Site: brandenburg
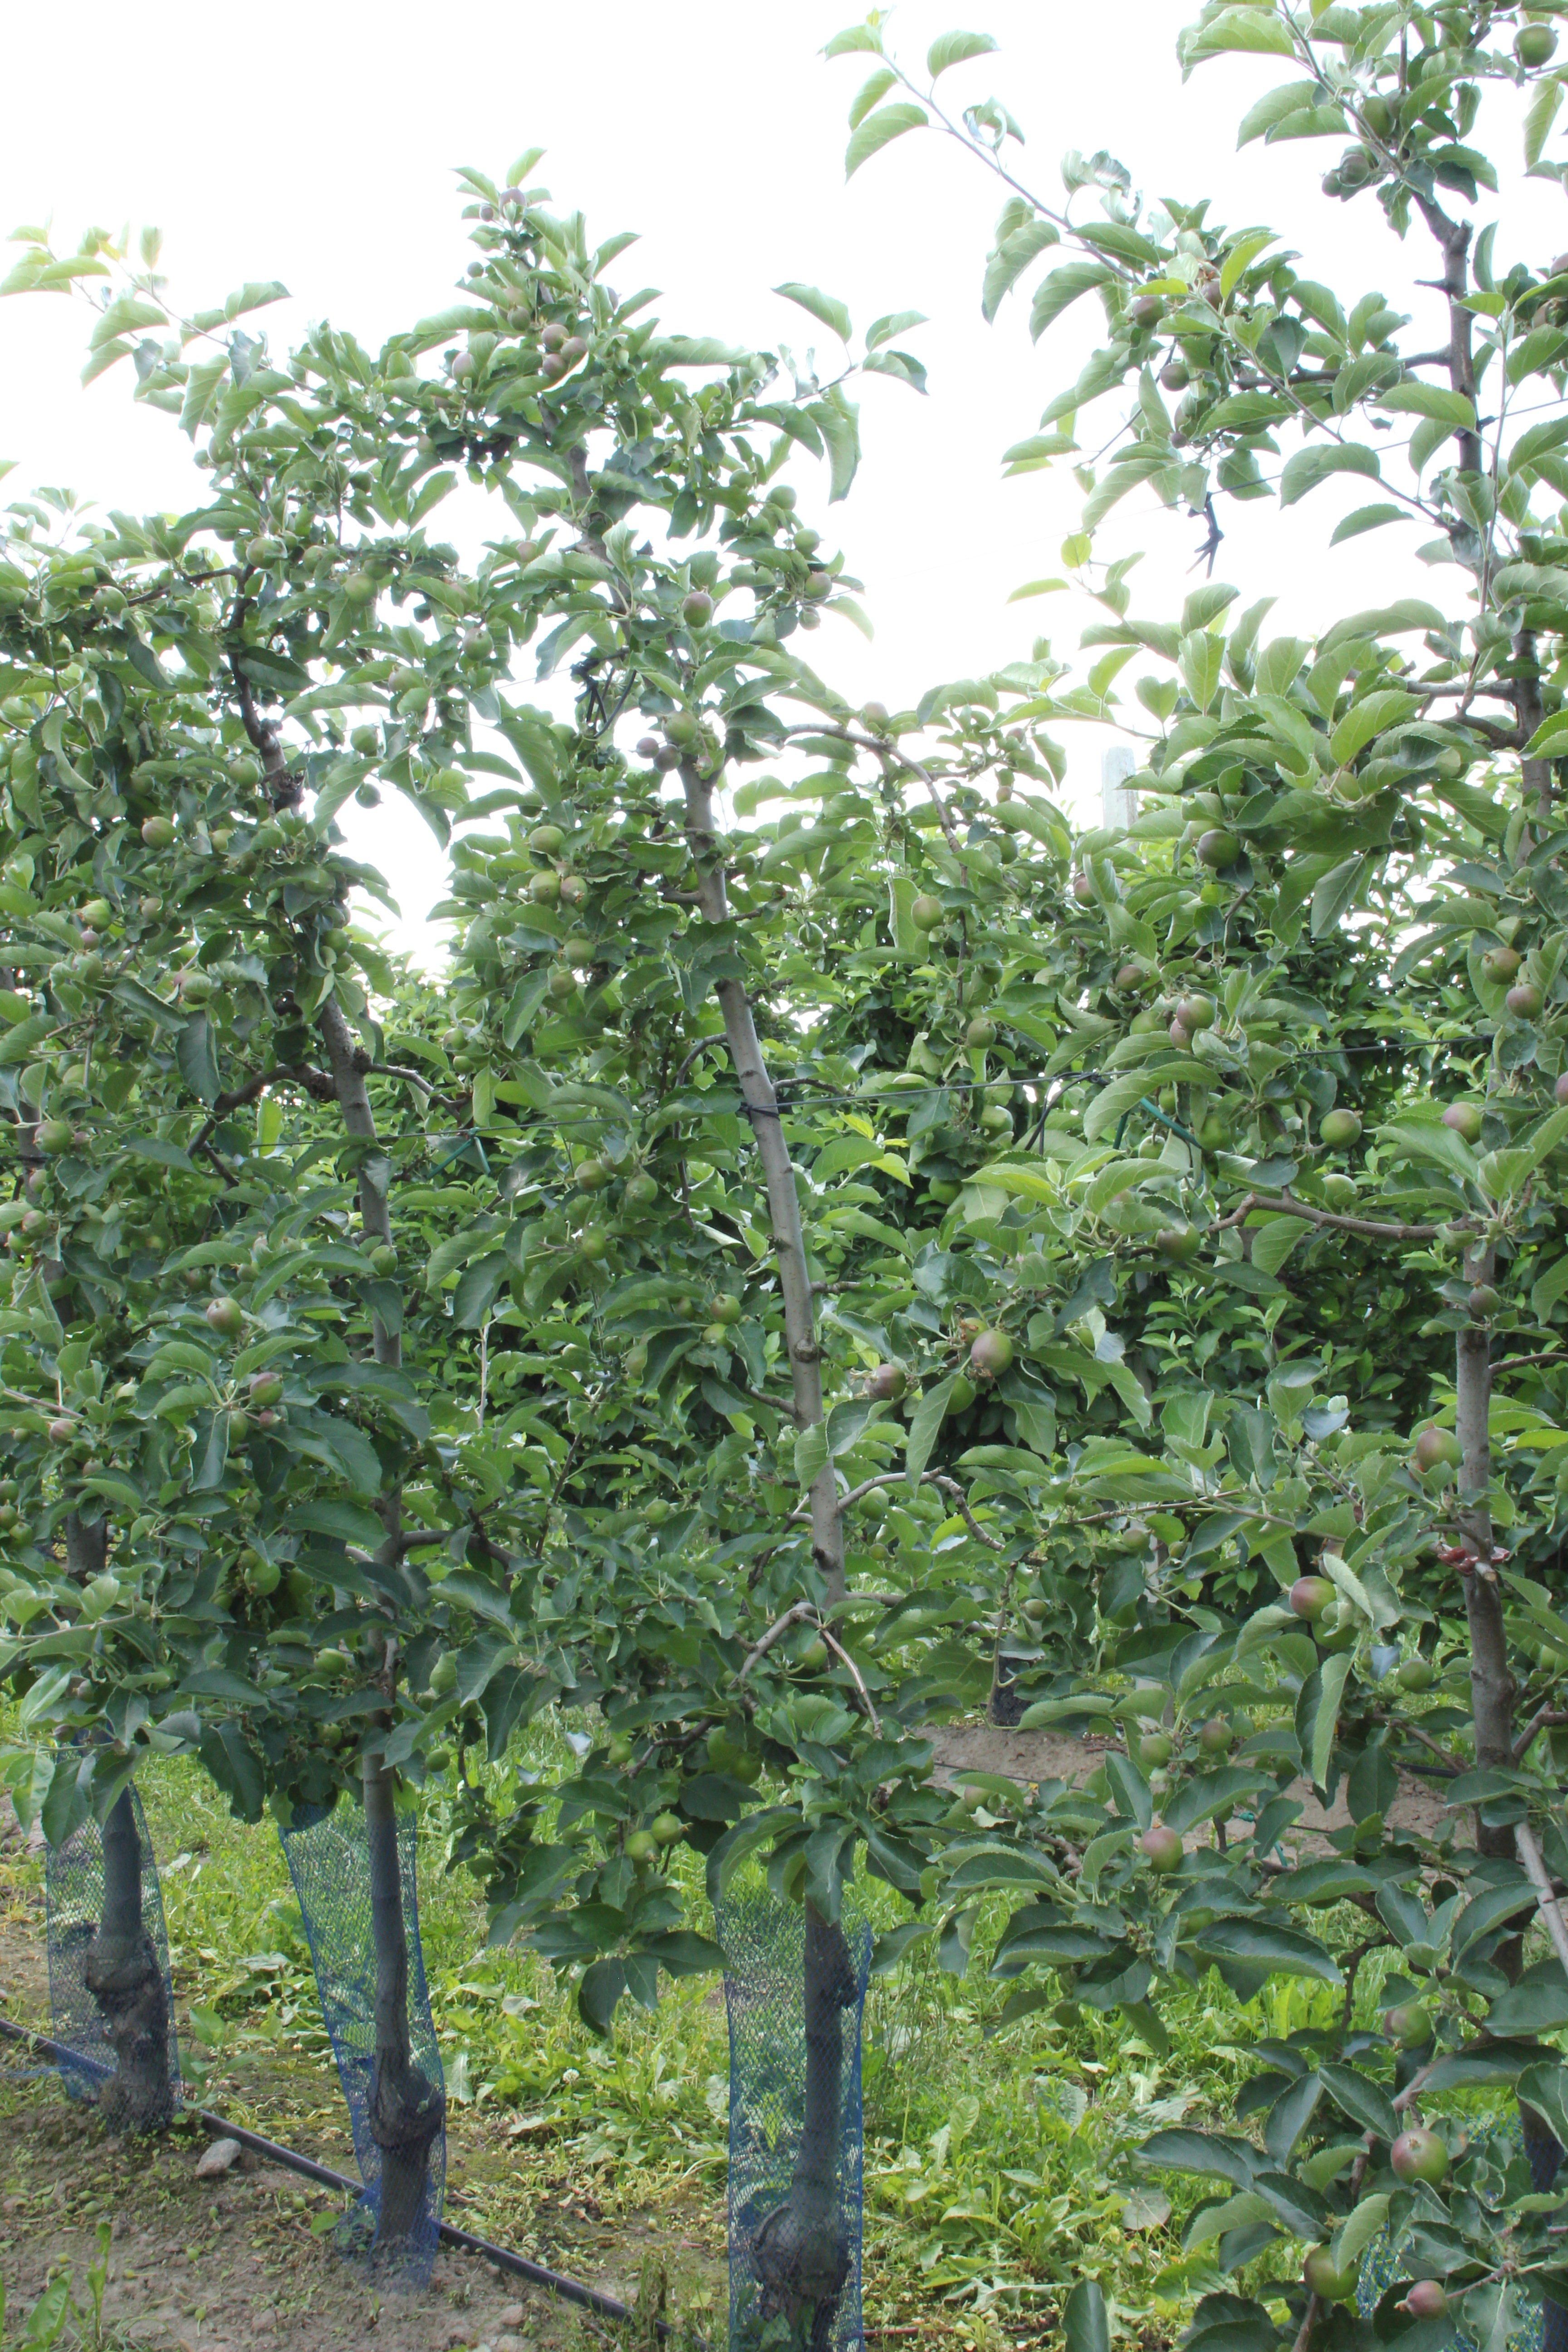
Growth stage (BBCH 73): Development of fruit